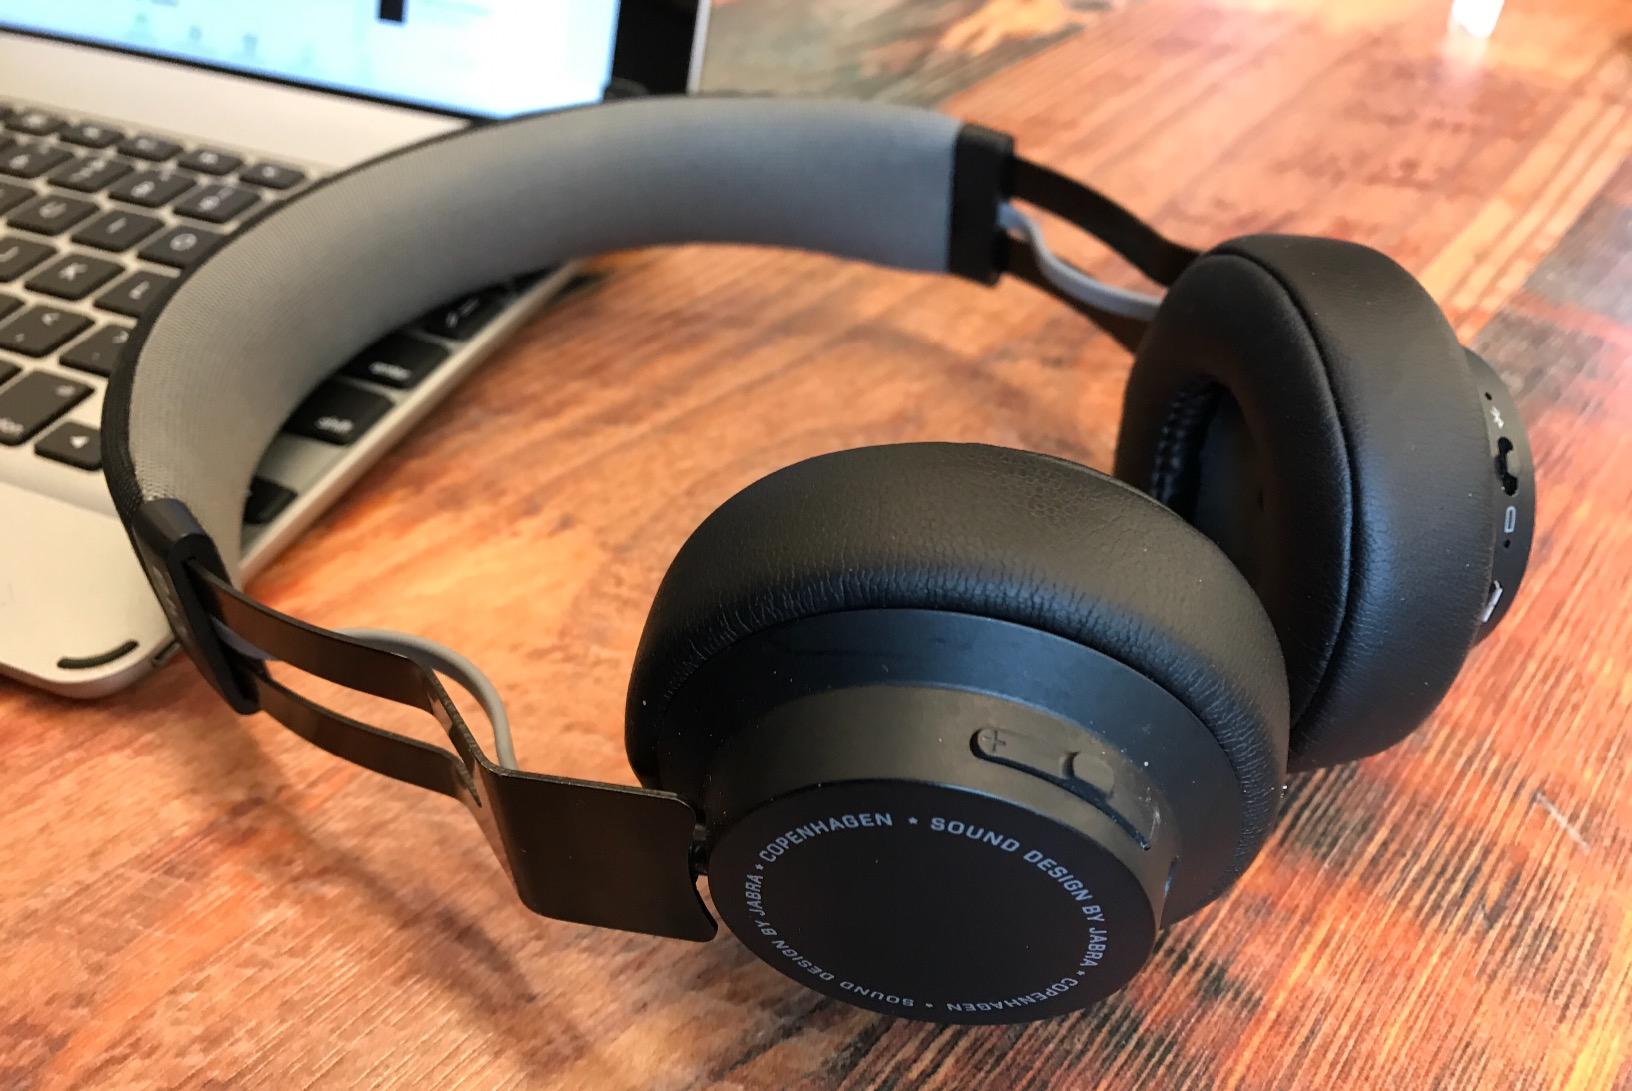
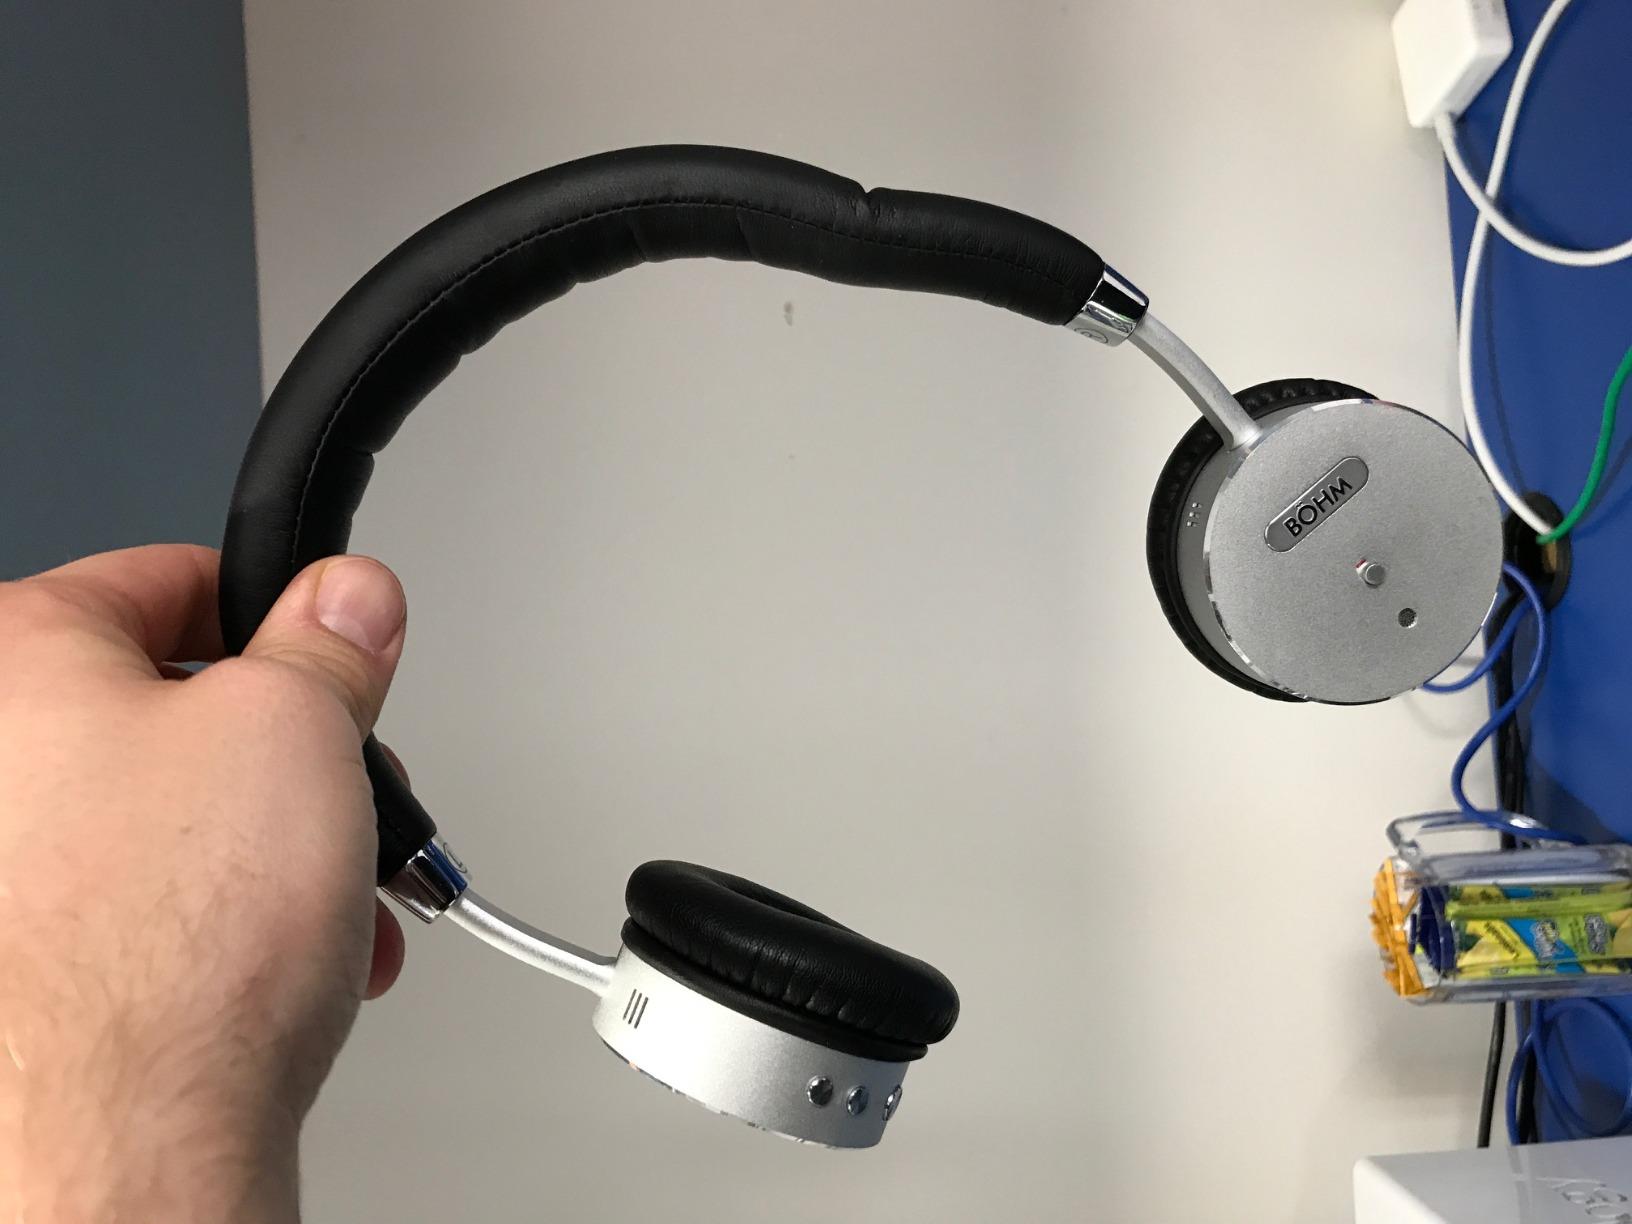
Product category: headphones
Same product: no